Gilad Shalit

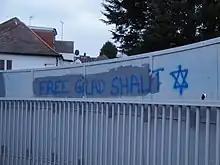
Graffito in support of Shalit in Hendon, London (2011)

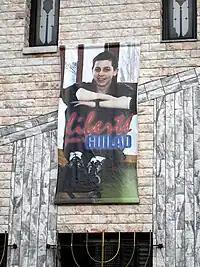
"Freedom for Gilad" poster in France

In June 2011, the Zionist Federation, among other organizations, stepped up a campaign to ensure that Shalit and his abduction are not forgotten, encouraging members and sympathizers to contact their local MP, MEP and to write letters to newspapers and to Shalit's family with words of support. This followed a two-week Gilad Shalit Awareness Campaign in February, organized by the Embassy of Israel alongside ten other community organizations.